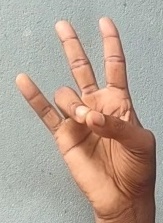
ASL sign: 7